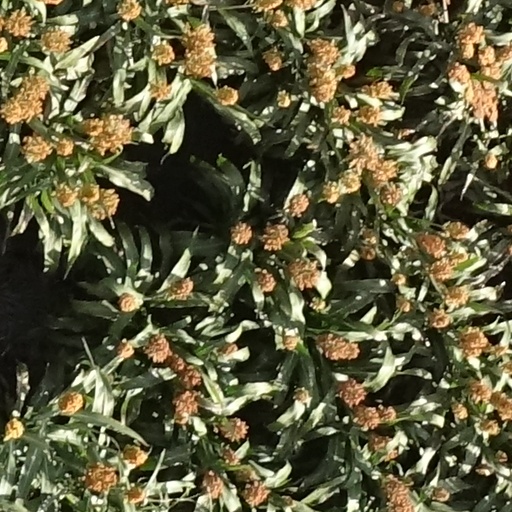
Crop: sorghum